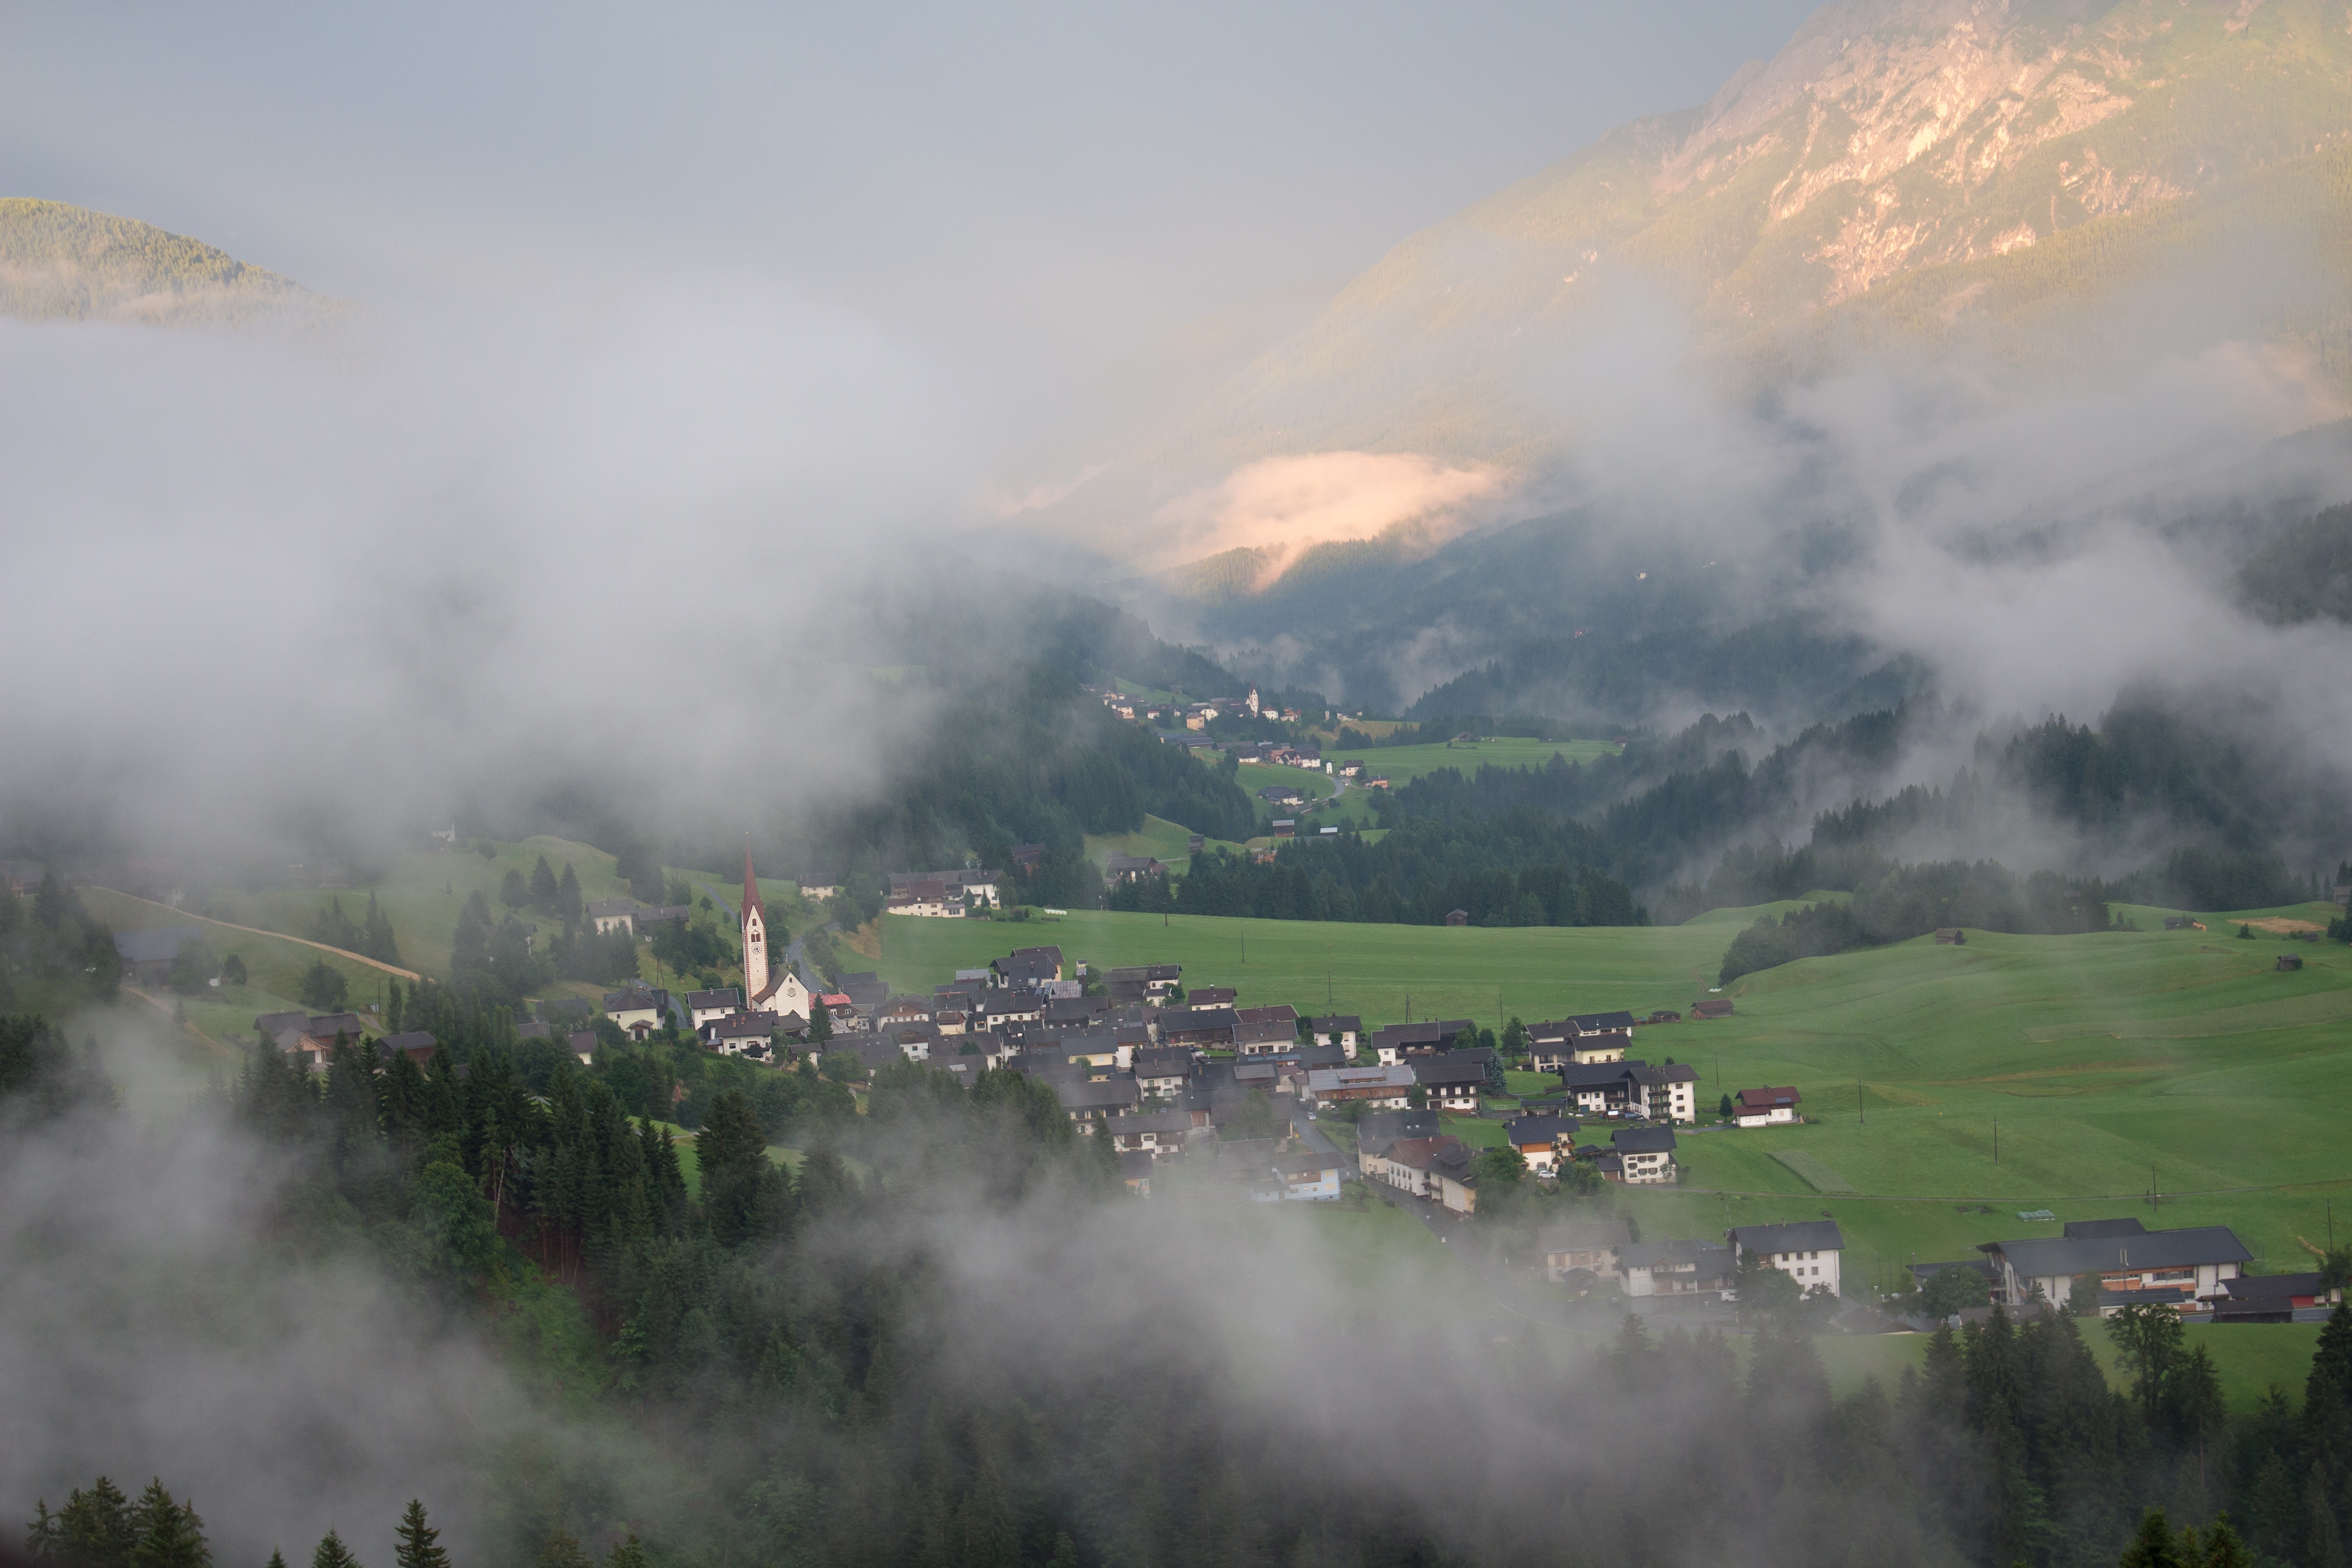
landscape, nature, forest, mountain, cloud, fog, mist, sunlight, morning, hill, dawn, valley, mountain range, village, weather, haze, fire, austria, carinthia, wildfire, rural area, landform, meteorological phenomenon, lesachtal, st lorenzen, geographical feature, atmospheric phenomenon, atmosphere of earth, mountainous landforms